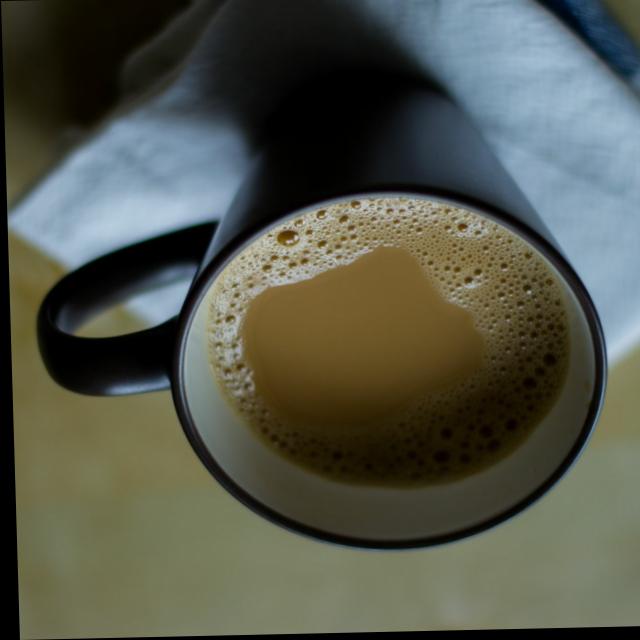
Dish: chai